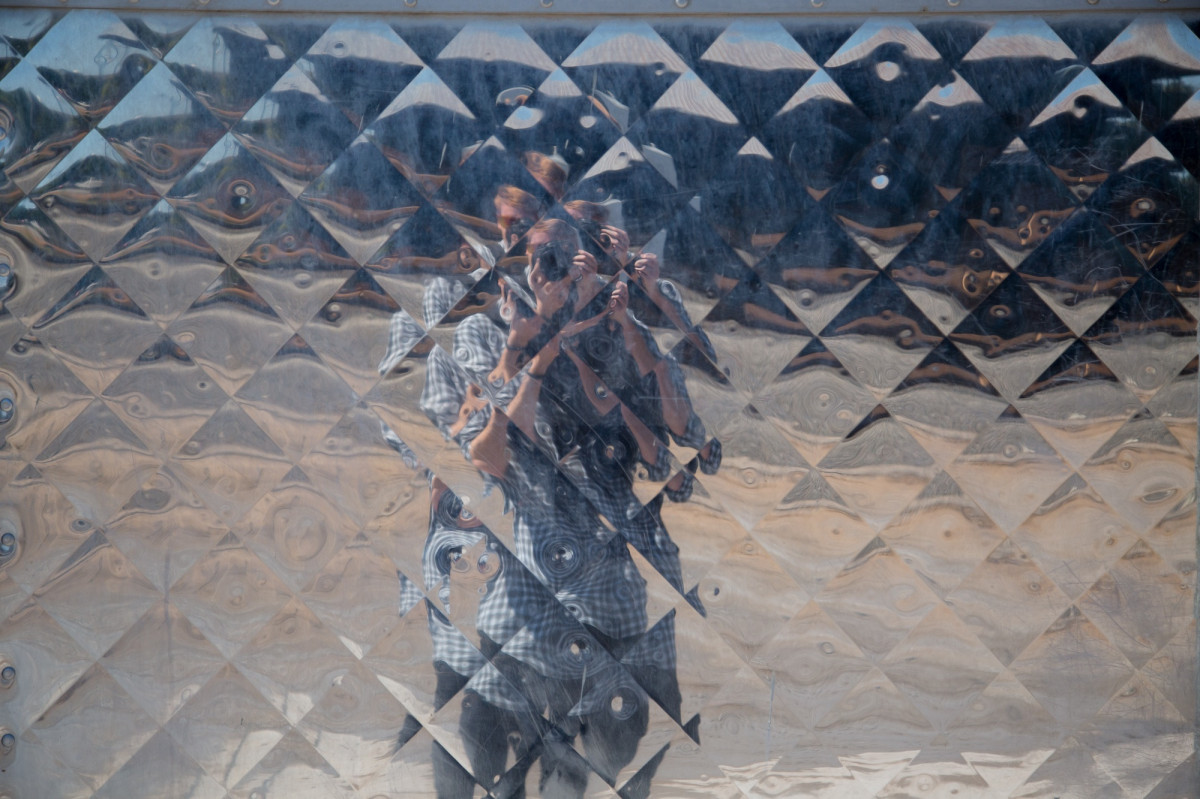
Tags: pattern, geometric, reflection, fractured, distortion, material, art, mosaic